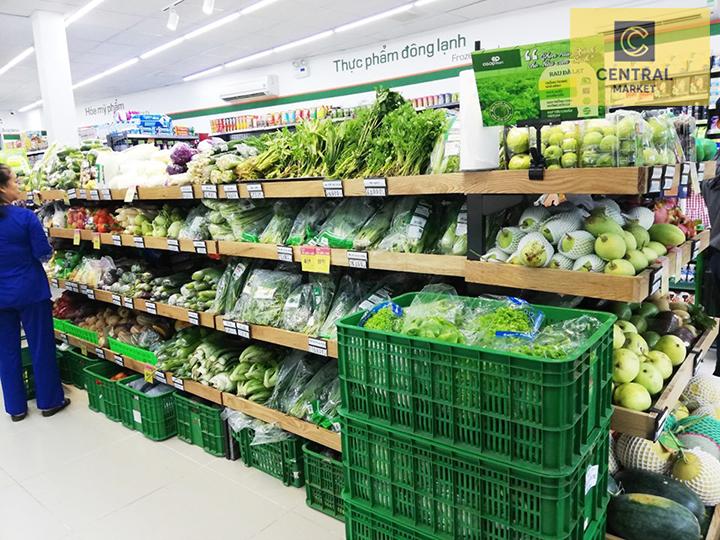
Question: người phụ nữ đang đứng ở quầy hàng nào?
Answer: quầy bán rau